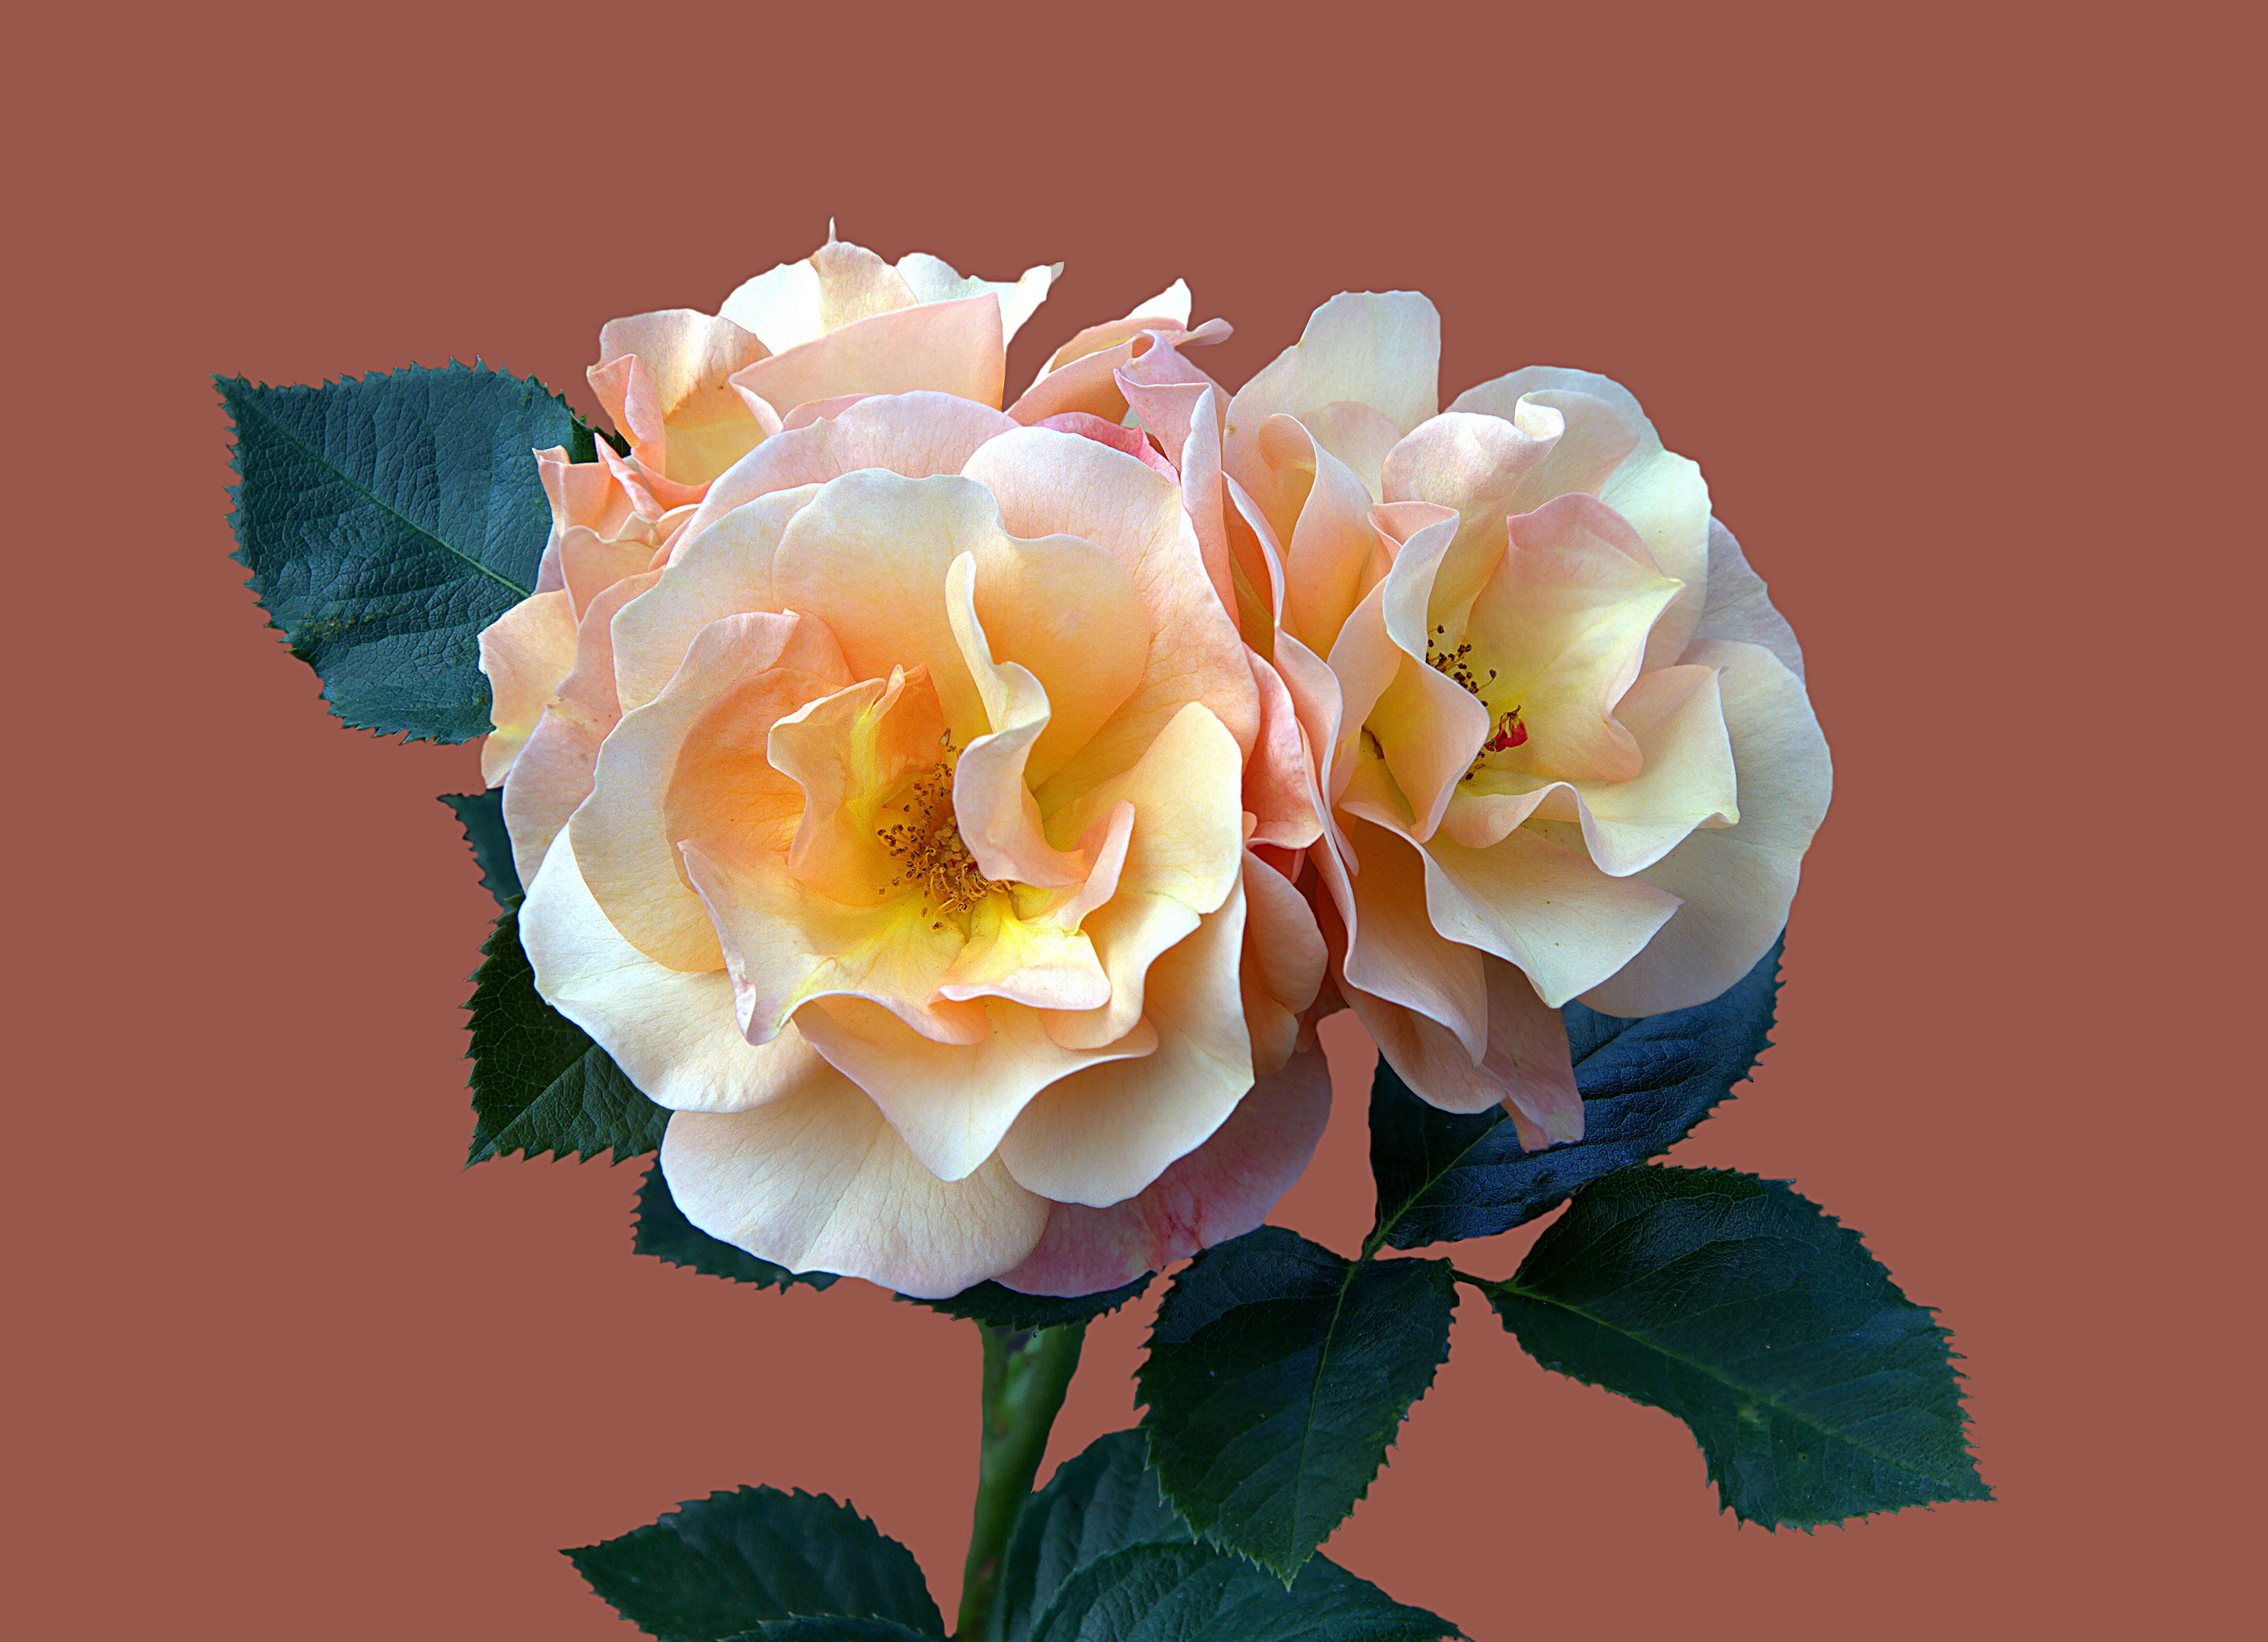
plant, flower, petal, rose, close, floribunda, rose garden, bad kissingen, rose flower, flowering plant, garden roses, rose family, flower bouquet, cut flowers, land plant, rosa centifolia, rose order